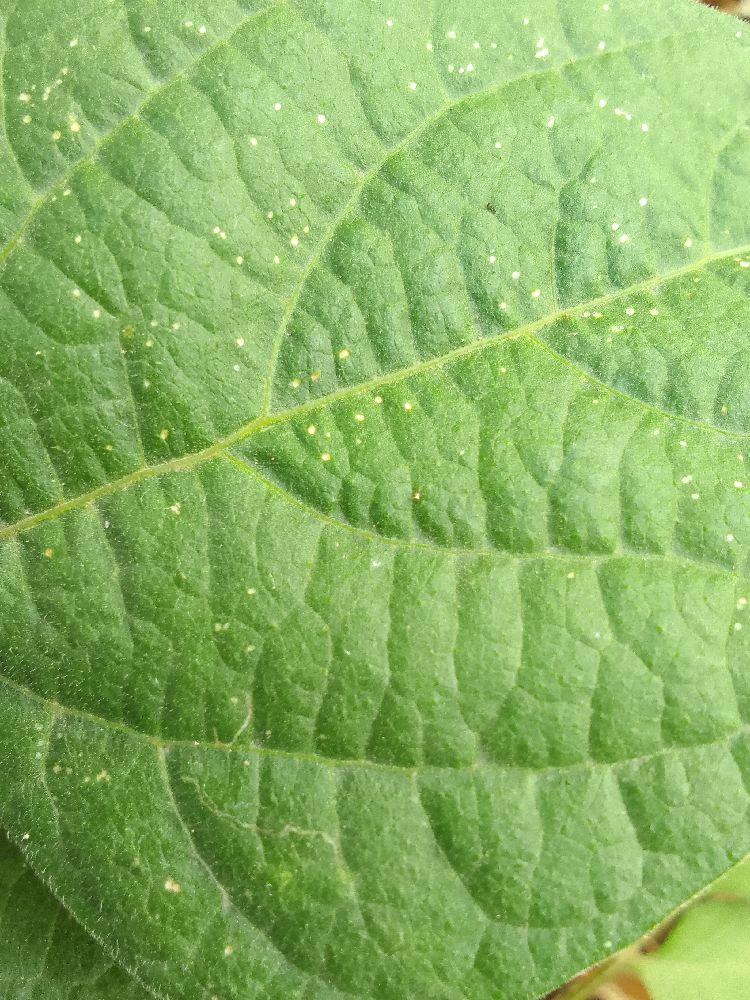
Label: healthy